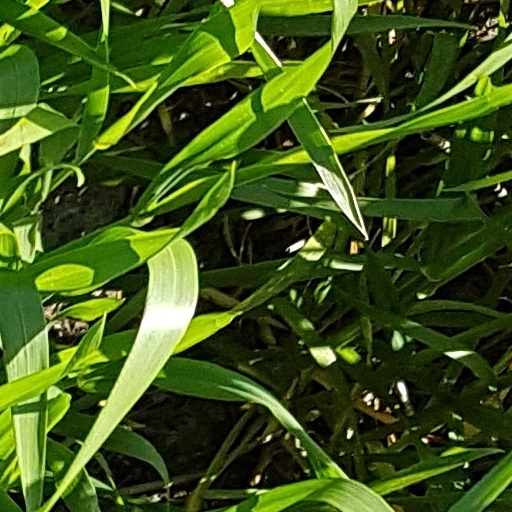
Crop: wheat